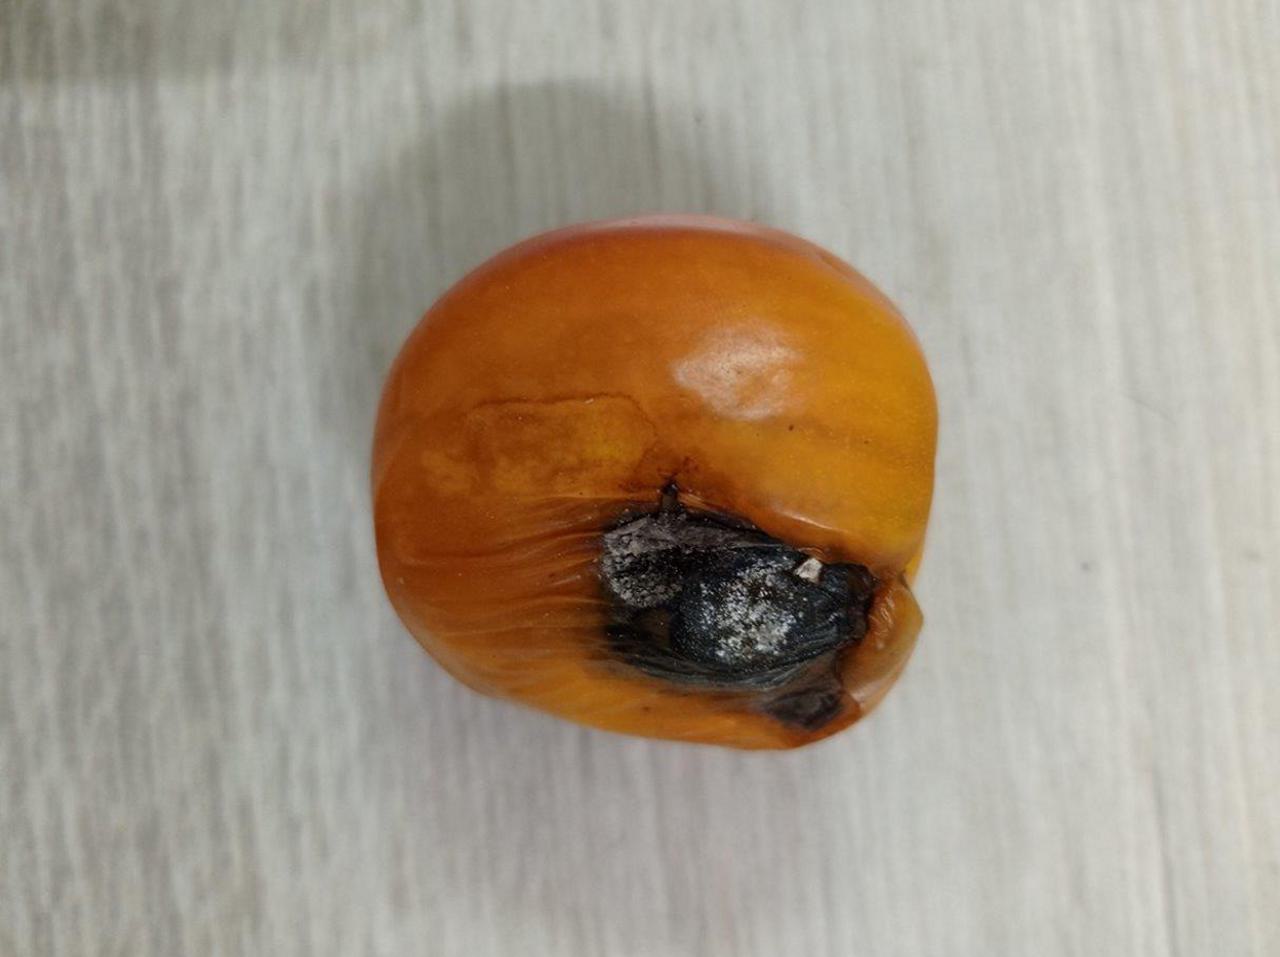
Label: Rotten